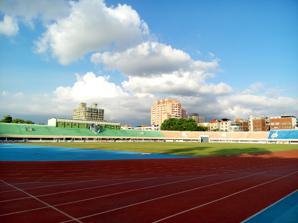
Building: Fongshan Stadium
Country: Taiwan
Year built: 1976
Stadium in Fengshan, Kaohsiung, Taiwan Fongshan Stadium 高雄市立鳳山體育場 Former names Kaohsiung County Stadium Address No. 65, Tiyu Road, Fengshan District, Kaohsiung City Location Fongshan , Kaohsiung , Taiwan Coordinates 22°37′18.5″N 120°21′16.2″E / 22.621806°N 120.354500°E / 22.621806; 120.354500 Public transit Fongshan Station Type stadium Capacity 18,000 Construction Opened 1976 Renovated 2017 The Fongshan Stadium ( Chinese : 高雄市立鳳山體育場 ; pinyin : Gāoxióng Shìlì Fèngshān Tǐyùchǎng ), formerly known as the Kaohsiung County Stadium (高雄縣立體育場), is a multi-purpose stadium in Fongshan District , Kaohsiung , Taiwan . It is part of the Fengshan Sports Park [ zh ] , which includes the indoor Fengshan Arena , Fongshan Stadium football pitch, running track, ice rink, Fengxi Sports Park, tennis courts and other sporting facilities. The sports complex underwent significant renovations in 2017. The football pitch is currently used mostly for football matches and serves as the home venue of the Taipower Football Club . The indoor arena is mostly for volleyball and basketball and serves as the home of the Kaohsung 17LIVE Steelers . The stadium is able to hold 18,000 people and was opened in 1976. Transportation The stadium is accessible by walking about 700m (2300ft) South of exit 1 of the Fongshan Station of the Kaohsiung MRT . See also Fengshan Arena List of stadiums in Taiwan Sports in Taiwan References